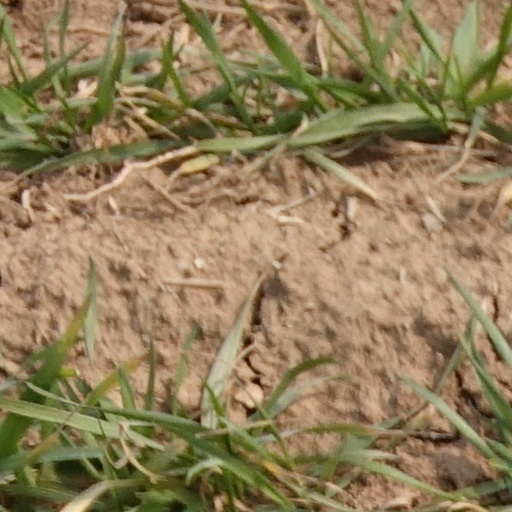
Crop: wheat